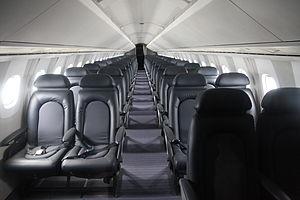
Le Concorde est un avion de ligne supersonique conçu conjointement par Sud-Aviation et British Aircraft Corporation, en service de 1976 à 2003 chez British Airways et Air France.